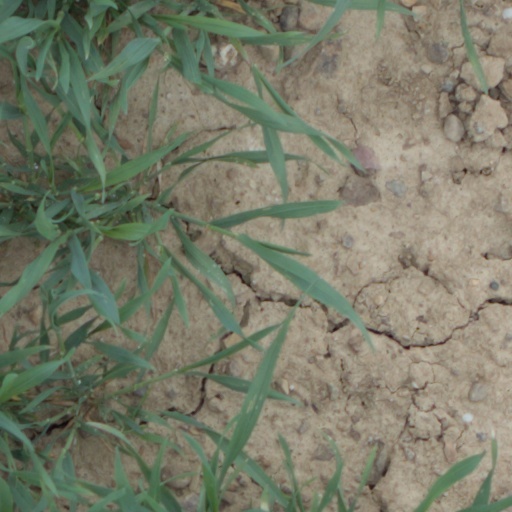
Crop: wheat